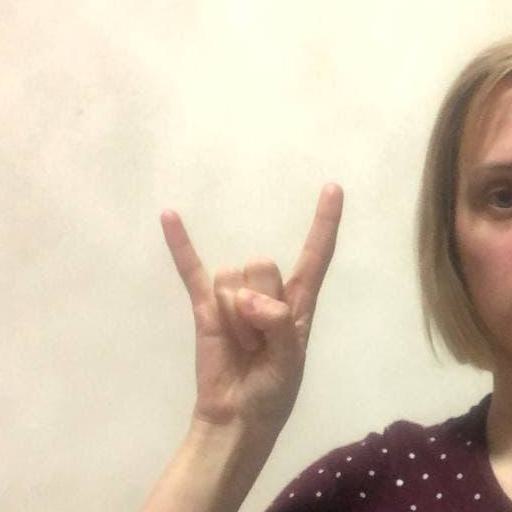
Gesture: rock